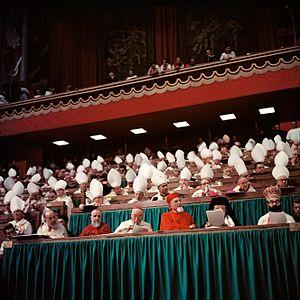
Les Églises catholiques orientales sont la composante de rite oriental de l'Église catholique. Elles se caractérisent par le fait d'être en communion avec l'évêque de Rome, dont elles reconnaissent la primauté, et d'utiliser les rites liturgiques orientaux. Elles sont définies dans la terminologie catholique comme étant des Églises autonomes ou « Églises de droit propre », au sens juridique sui iuris, et sont considérées comme étant pleinement l'Église catholique, au même titre que l'Église latine de rite latin.
Le Conseil des patriarches catholiques d'Orient est une institution de l'Église catholique qui rassemble les patriarches des différentes Églises catholiques orientales du Moyen-Orient ainsi que le patriarche latin de Jérusalem.
Le IIᵉ concile œcuménique du Vatican, plus couramment appelé concile Vatican II, est le XXIᵉ concile œcuménique de l'Église catholique. Il est ouvert le 11 octobre 1962 par le pape Jean XXIII et se termine le 8 décembre 1965 sous le pontificat de Paul VI.